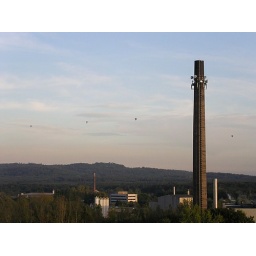
I saw them from my office window in the late afternoon.